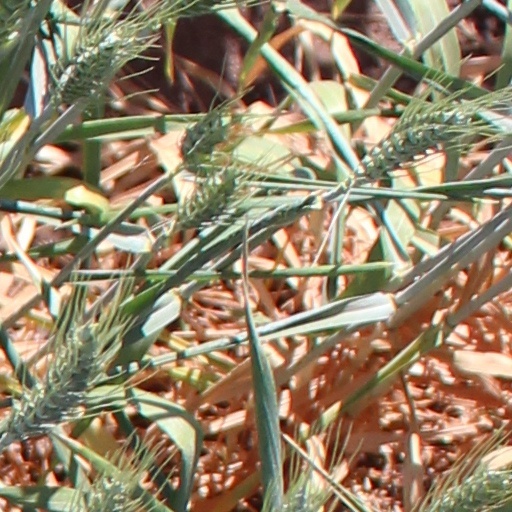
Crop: wheat